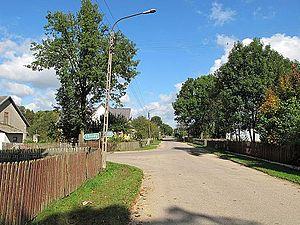
Przesławka [pʂɛˈswafka] est un village polonais de la gmina de Korycin dans le powiat de Sokółka et dans la voïvodie de Podlachie.